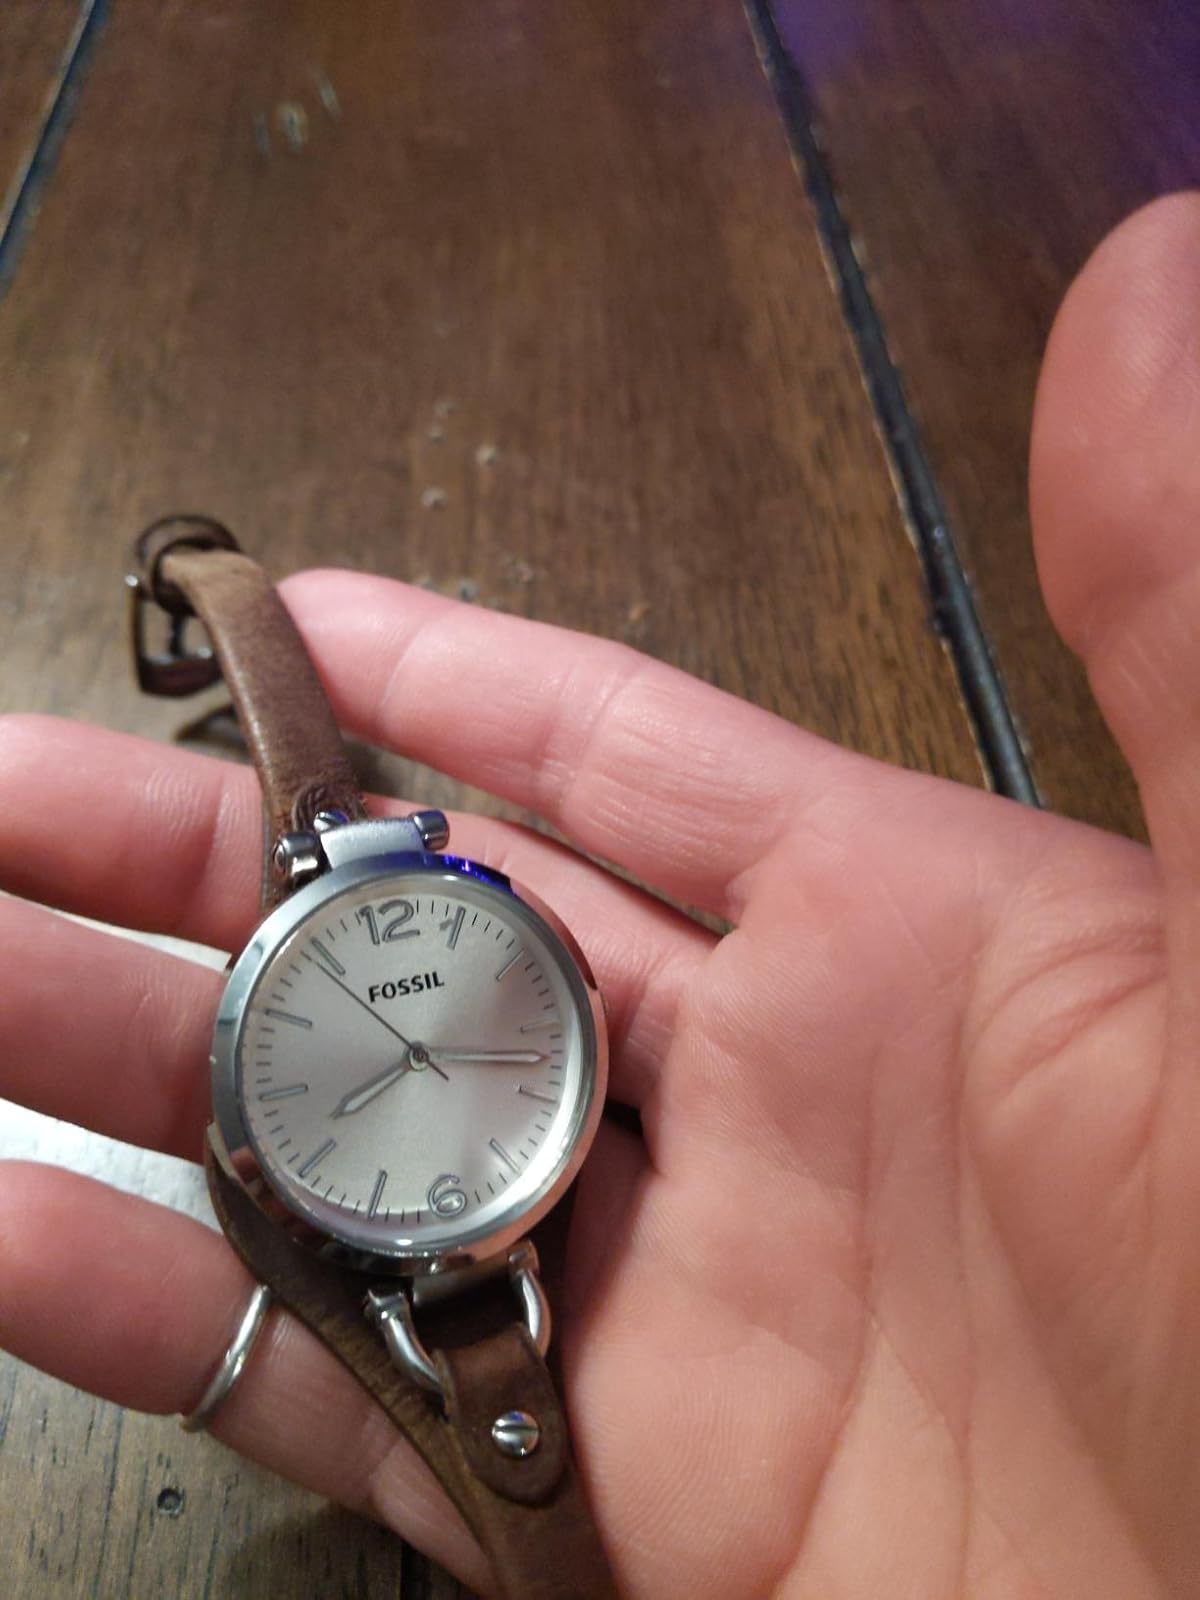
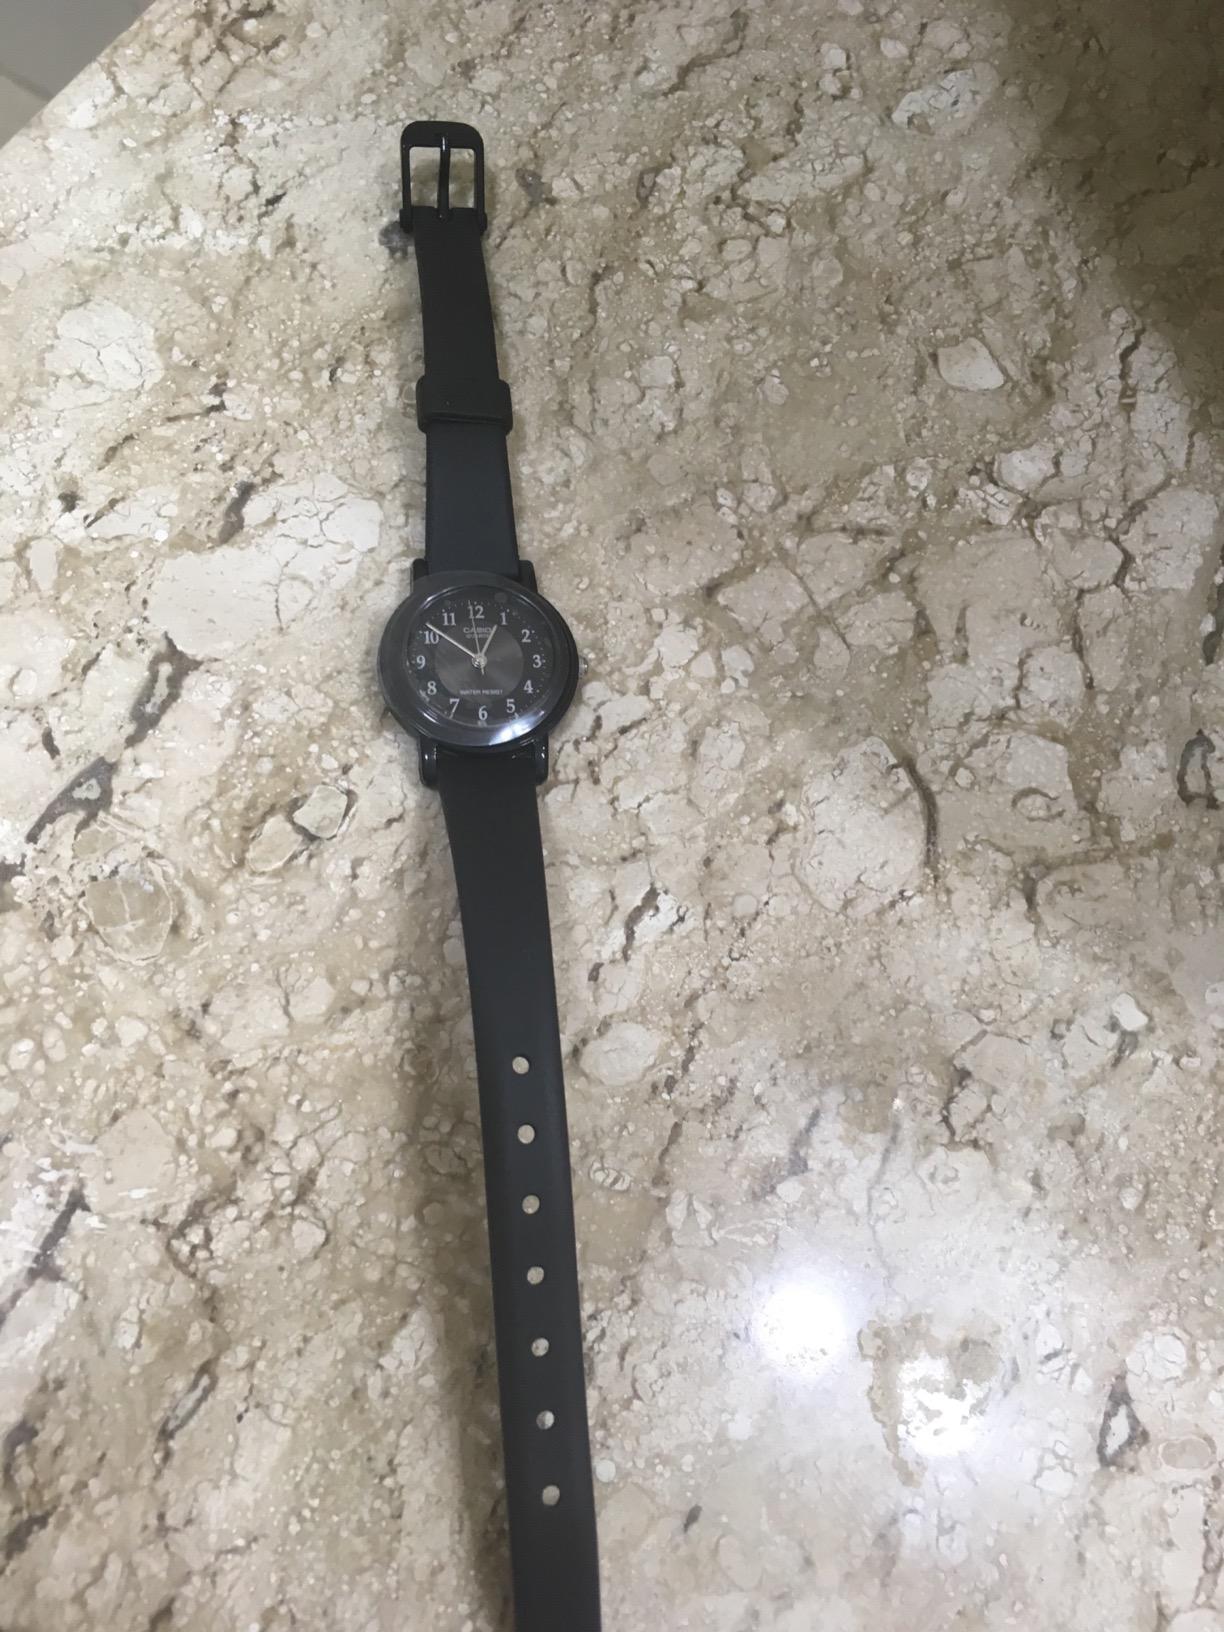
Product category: accessories_watch
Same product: no